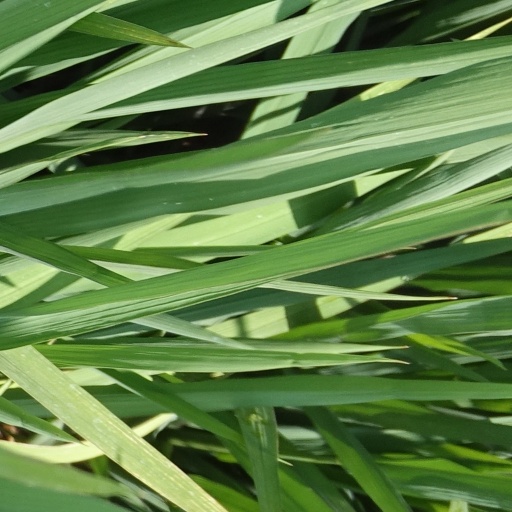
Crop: rice